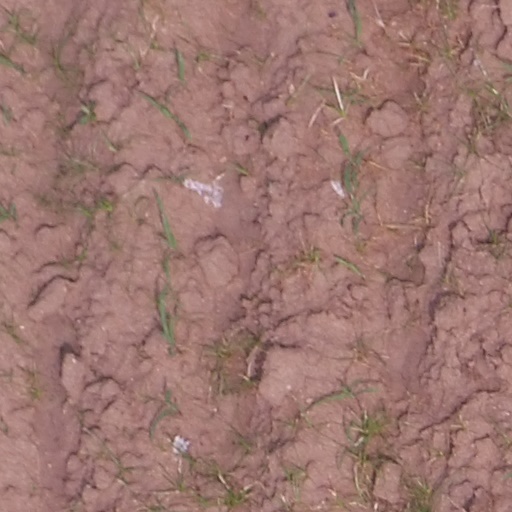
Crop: maize; corn